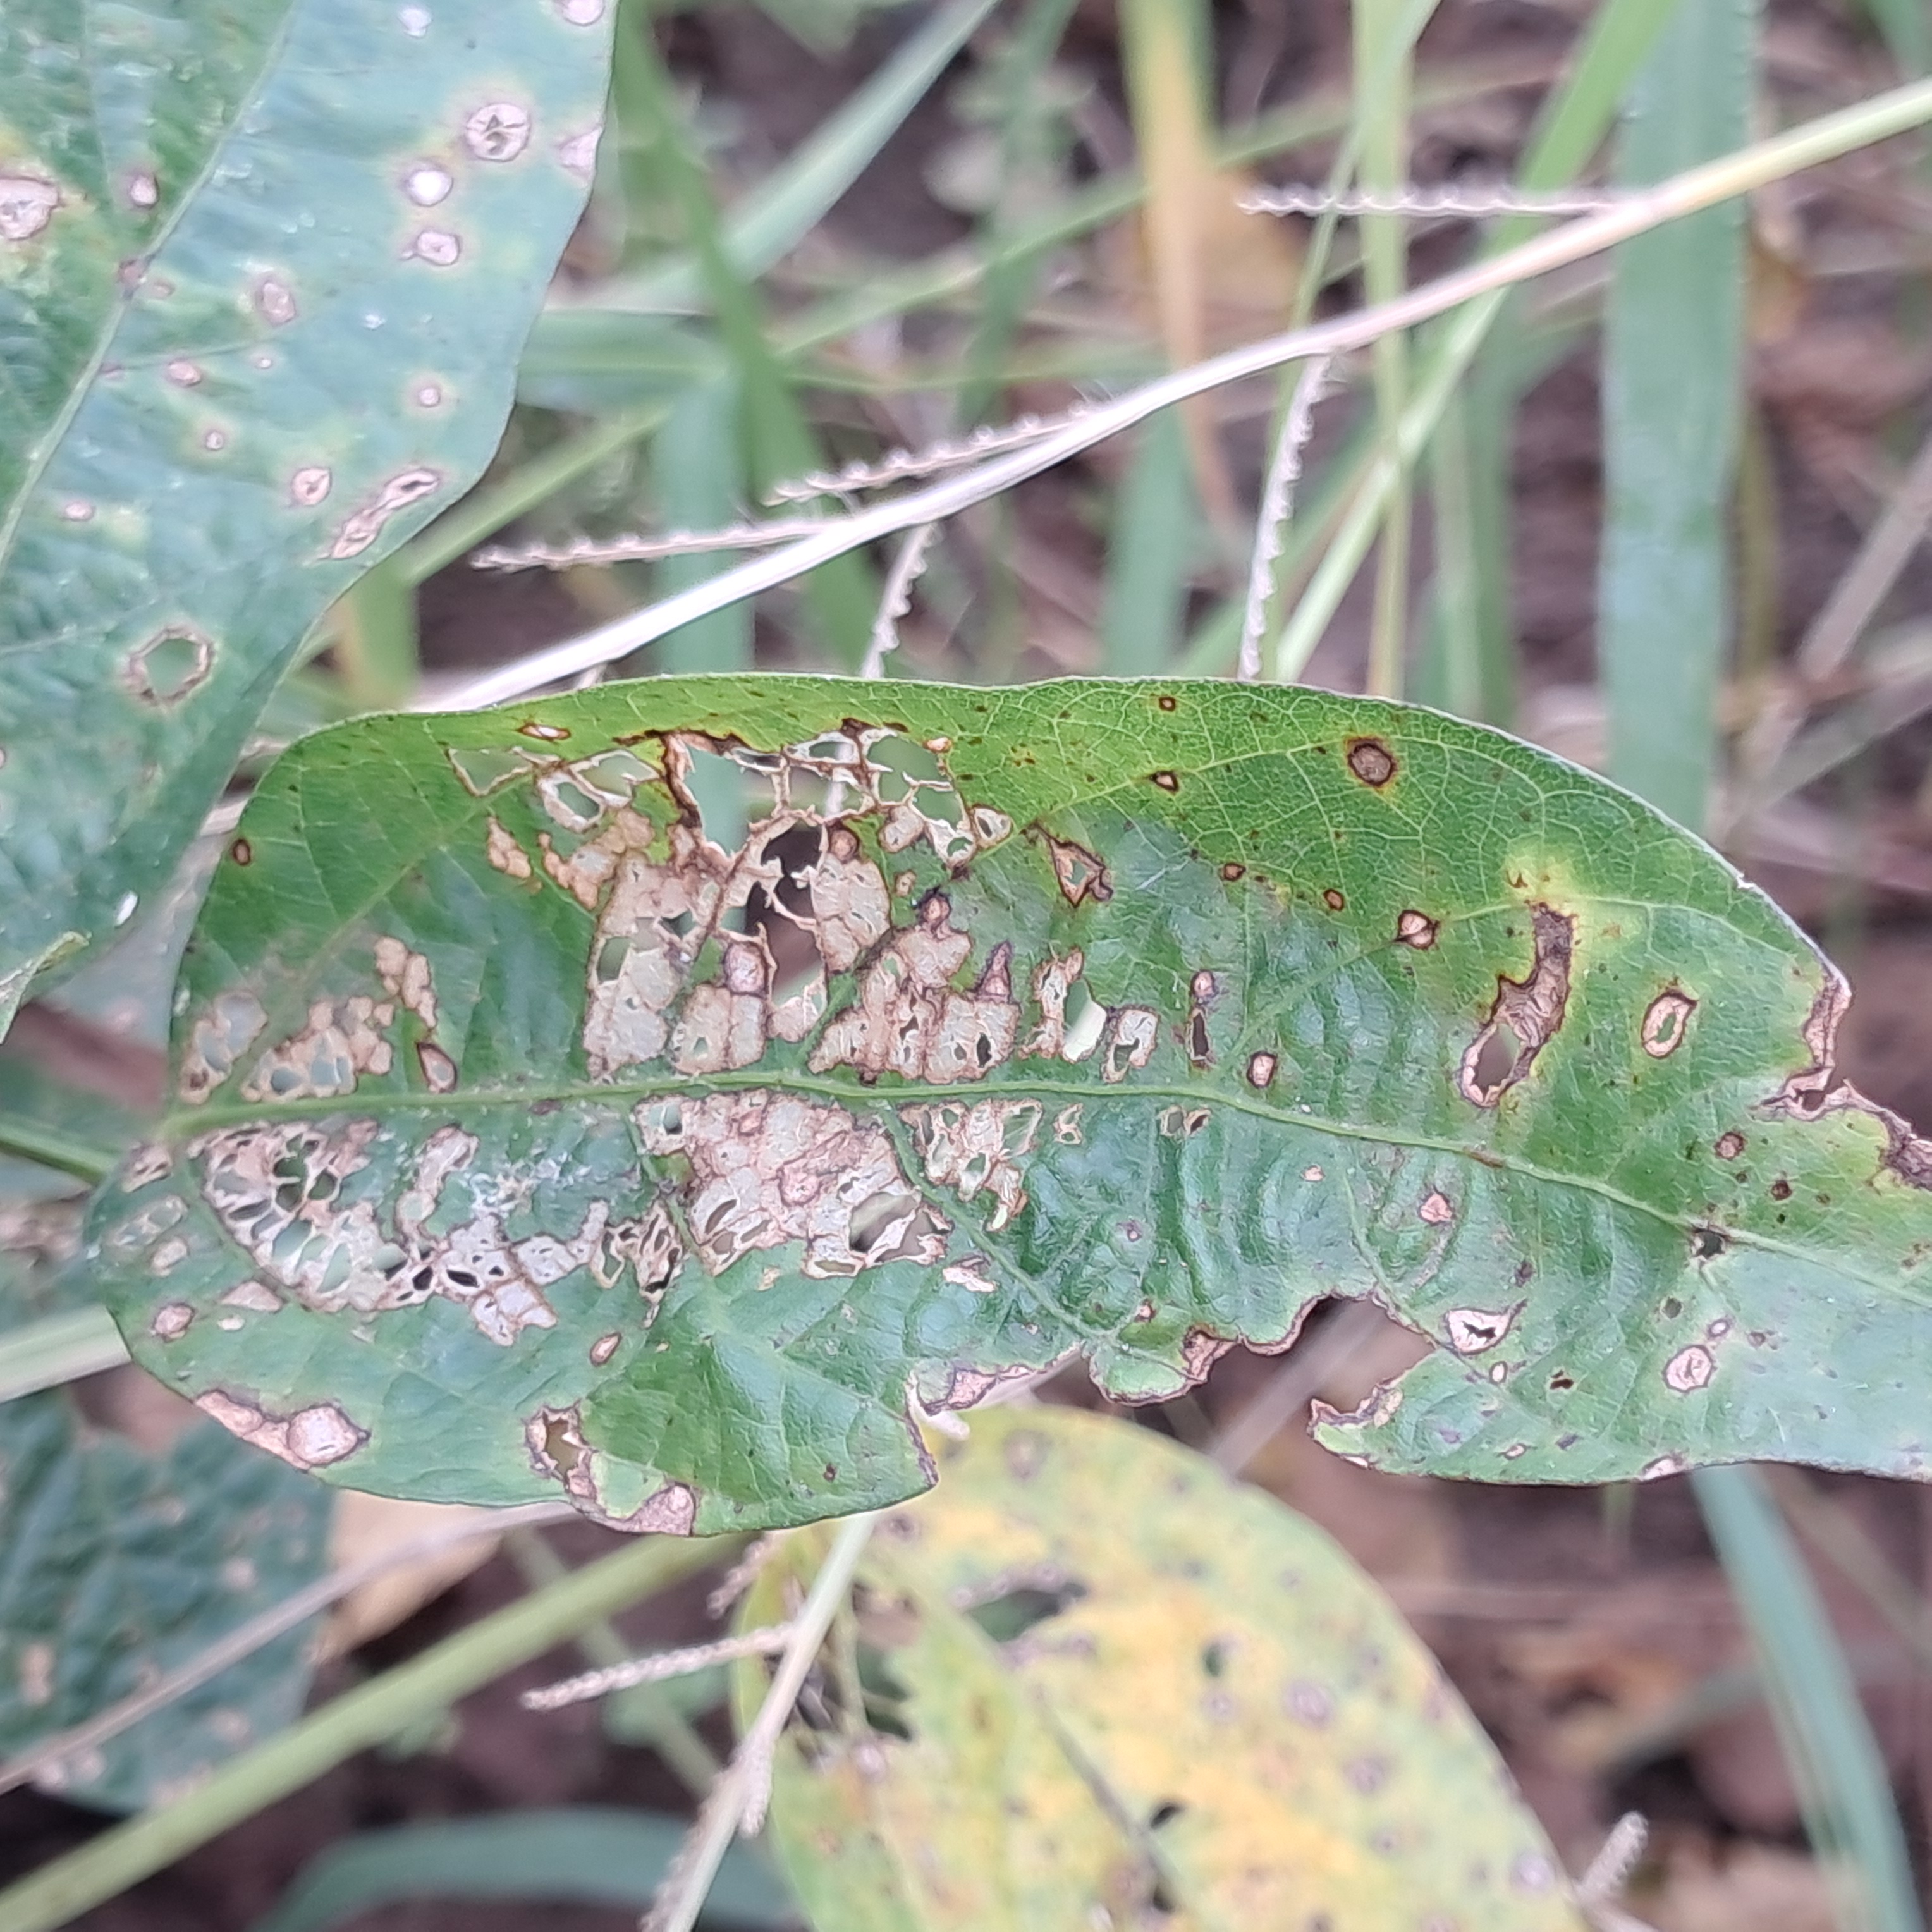
Label: Rust